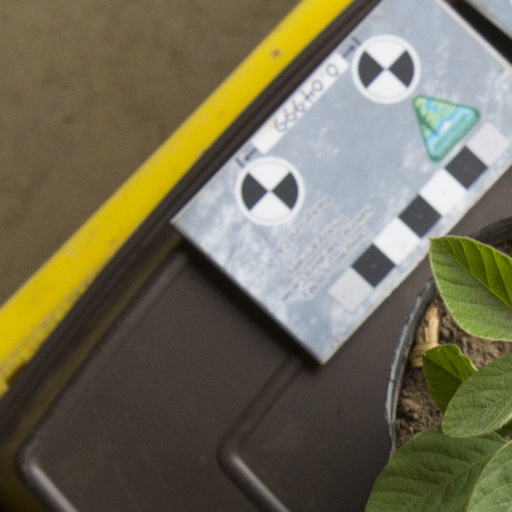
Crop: soybean